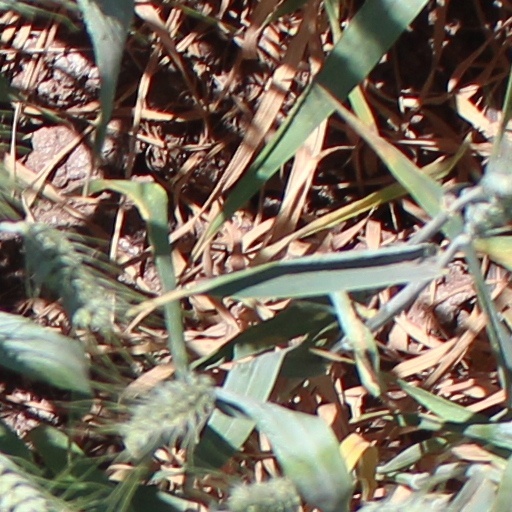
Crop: wheat